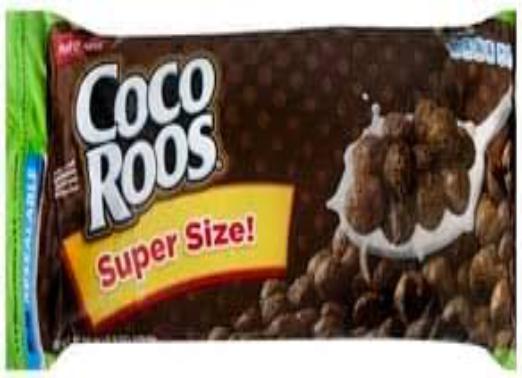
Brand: Coco Roos
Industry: Food